Bennett Park (Detroit)

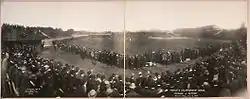
Bennett Park on October 12, 1907, in a World Series game between the Detroit Tigers and Chicago Cubs, Detroit, Michigan

Bennett Park was a baseball stadium in Detroit. Located at Michigan and Trumbull Avenues, it was home to the Detroit Tigers and was named after Charlie Bennett, a former player whose career ended after a train accident in 1894.